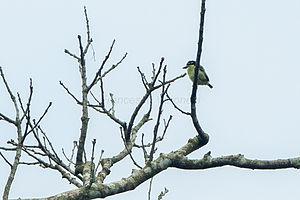
Le Barbion à gorge jaune est une espèce d'oiseau de la famille des Lybiidae, dont l'aire de répartition s'étend à travers l'Afrique équatoriale.